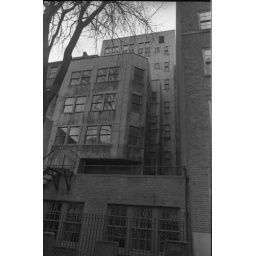
this is a cool wall that must be sheeted in copper because its green